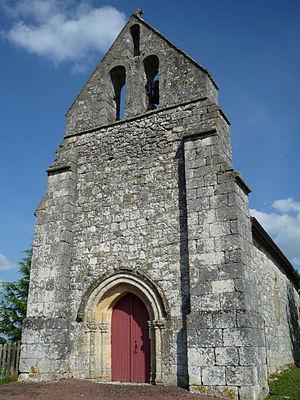
Verdon (Dordogne)
Verdon est une commune française située dans le département de la Dordogne, en région Nouvelle-Aquitaine.